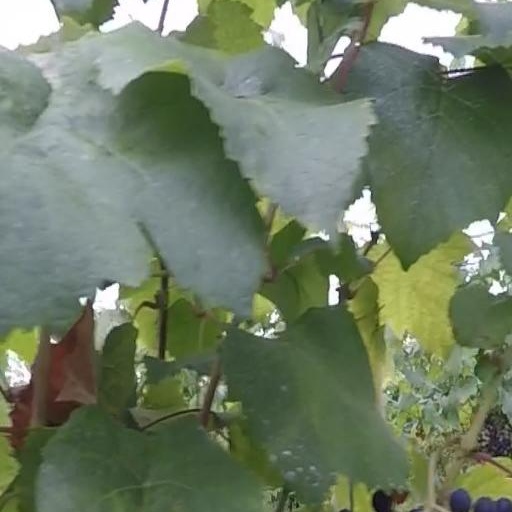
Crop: grape